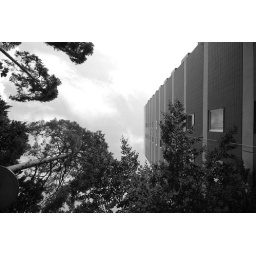
high buildings in a wonderful green area